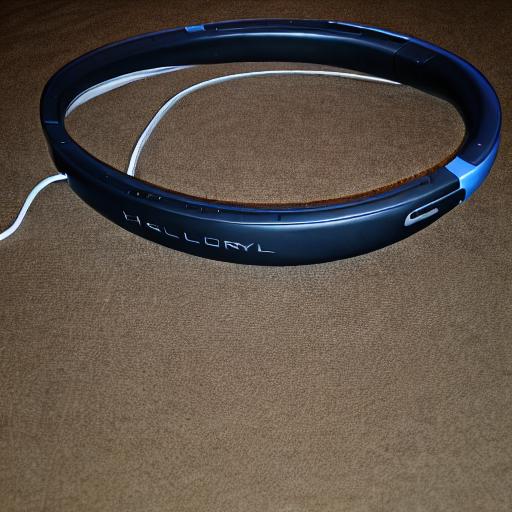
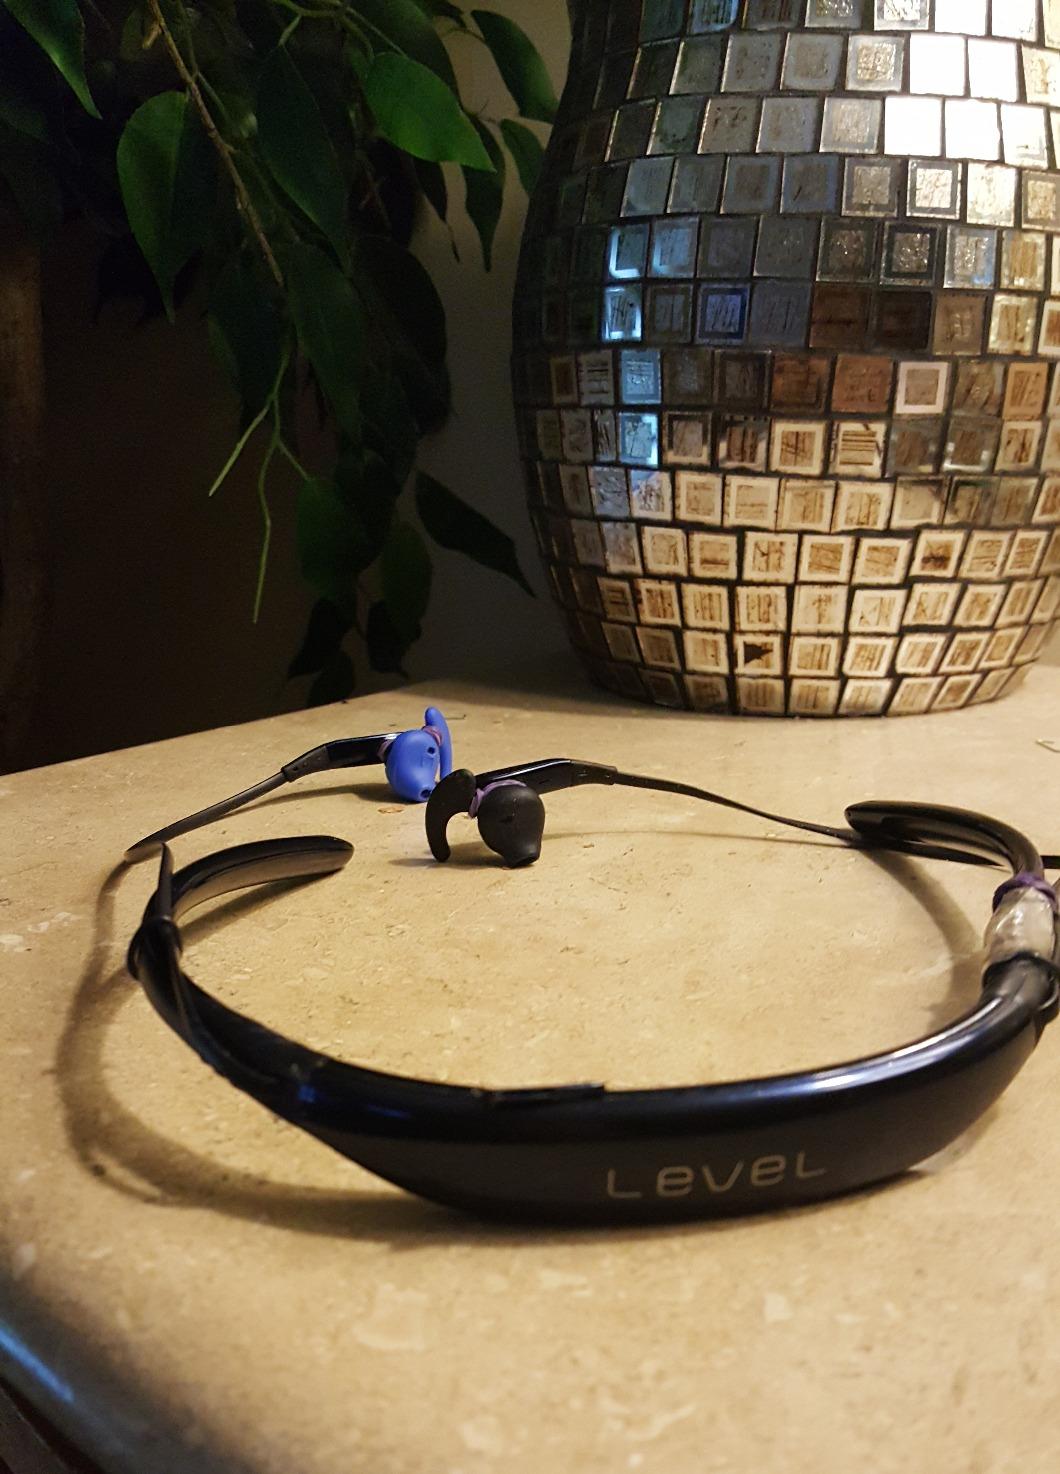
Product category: headphones
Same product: no